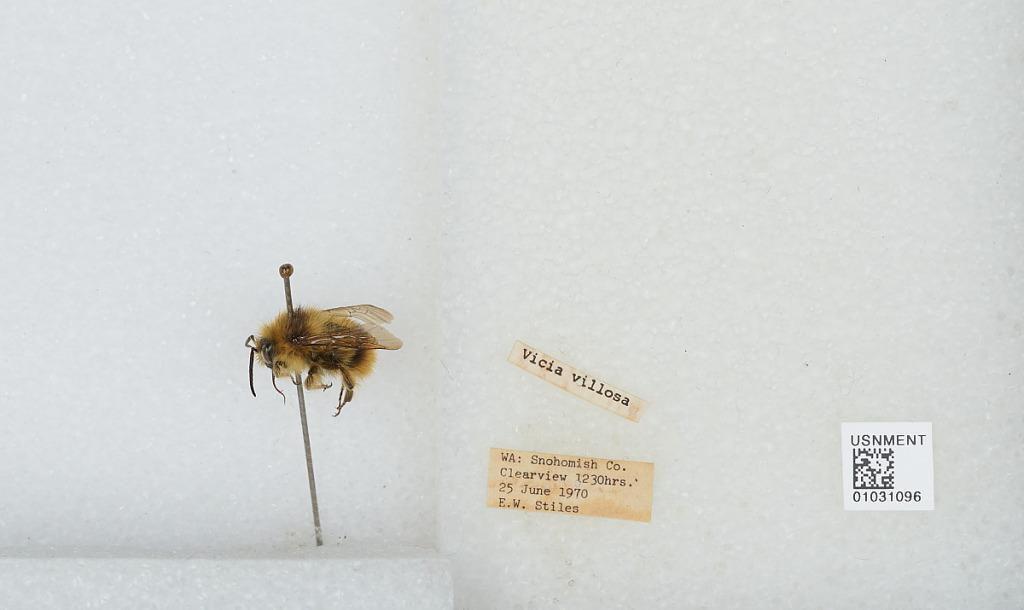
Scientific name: Bombus (Pyrobombus) mixtus Cresson
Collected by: E. Stiles
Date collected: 1970-6-25
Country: United States
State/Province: Washington
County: Snohomish
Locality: Clearview
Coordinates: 47.8292, -122.145